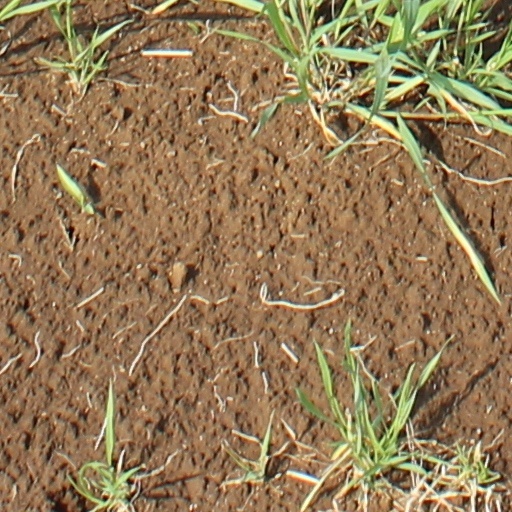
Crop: wheat